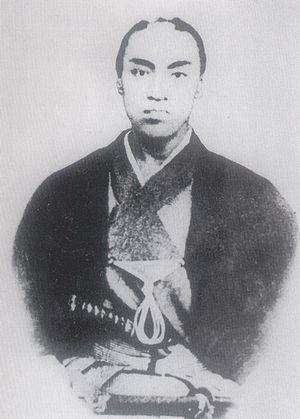
Komatsu Kiyokado est un samouraï de la fin de l'époque d'Edo, au service du clan Shimazu du domaine de Satsuma, puis il devient fonctionnaire du gouvernement au début de l'ère Meiji. Il est également appelé Komatsu Tatewaki. Komatsu dirige le fief de Yoshitoshi, qui fait partie du domaine de Satsuma. Nommé karō en 1862, il occupe d'importantes fonctions dans le domaine de Satsuma jusqu'à sa dissolution en 1871. Komatsu est aussi un descendant de Nejime Shigenaga, samouraï de la période Sengoku.